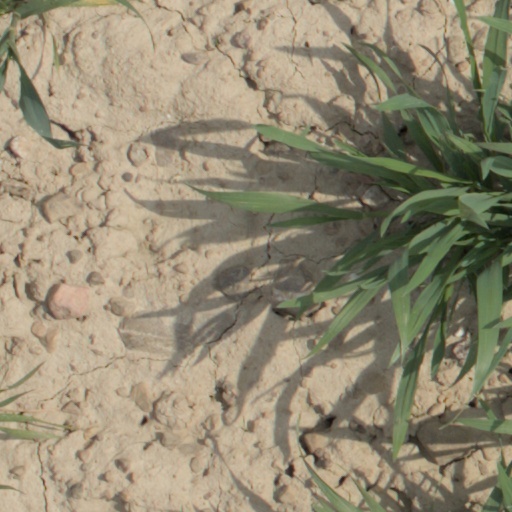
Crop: wheat